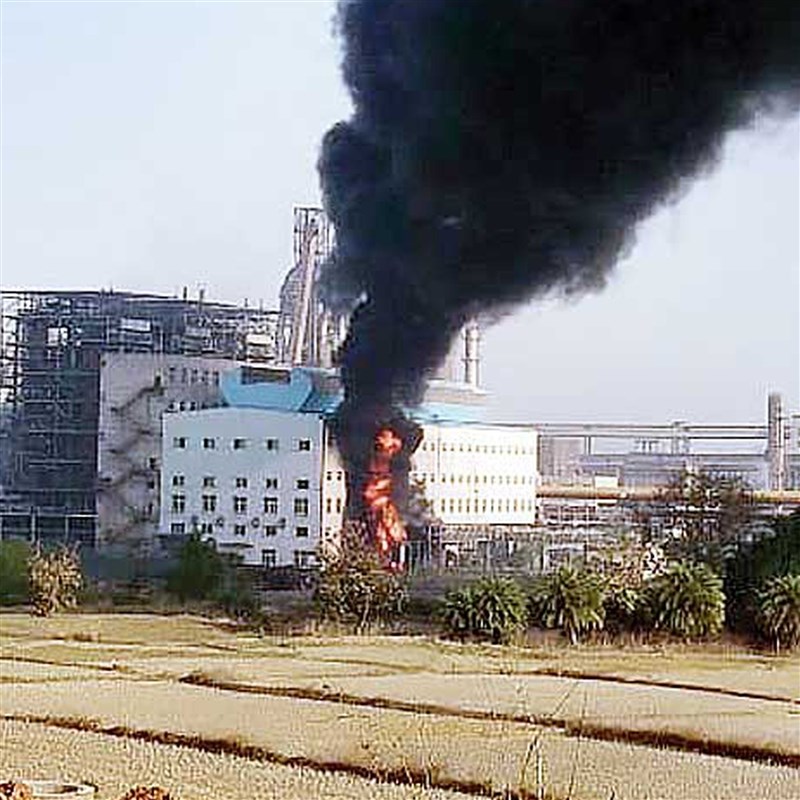
Label: urban_fire